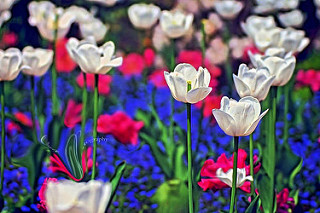
Flower: tulip